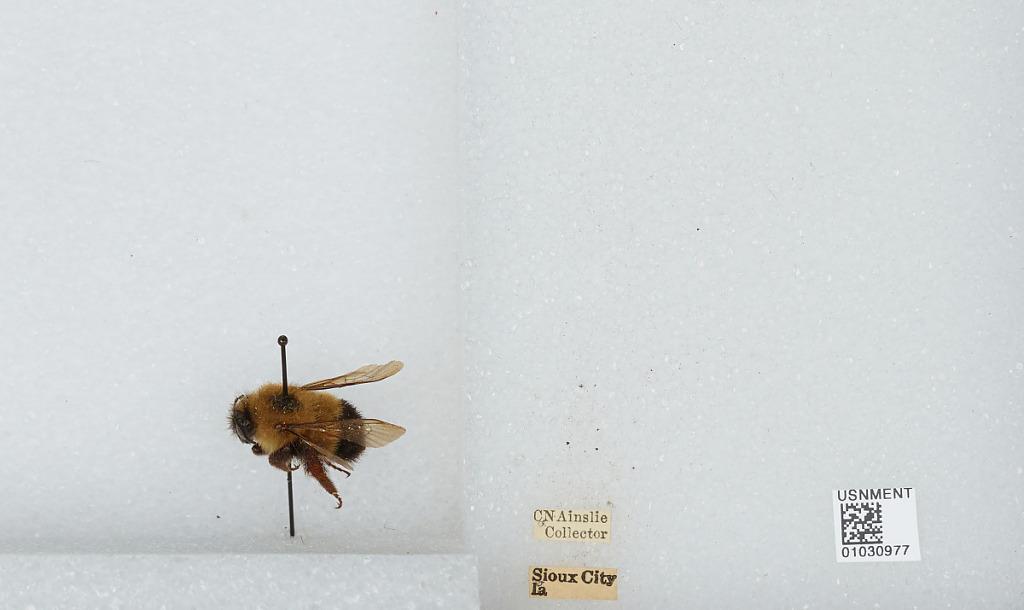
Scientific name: Bombus (Pyrobombus) vagans vagans Smith
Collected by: C. Ainslie
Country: United States
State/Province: Iowa
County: Woodbury
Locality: Sioux City
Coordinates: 42.4981, -96.3956